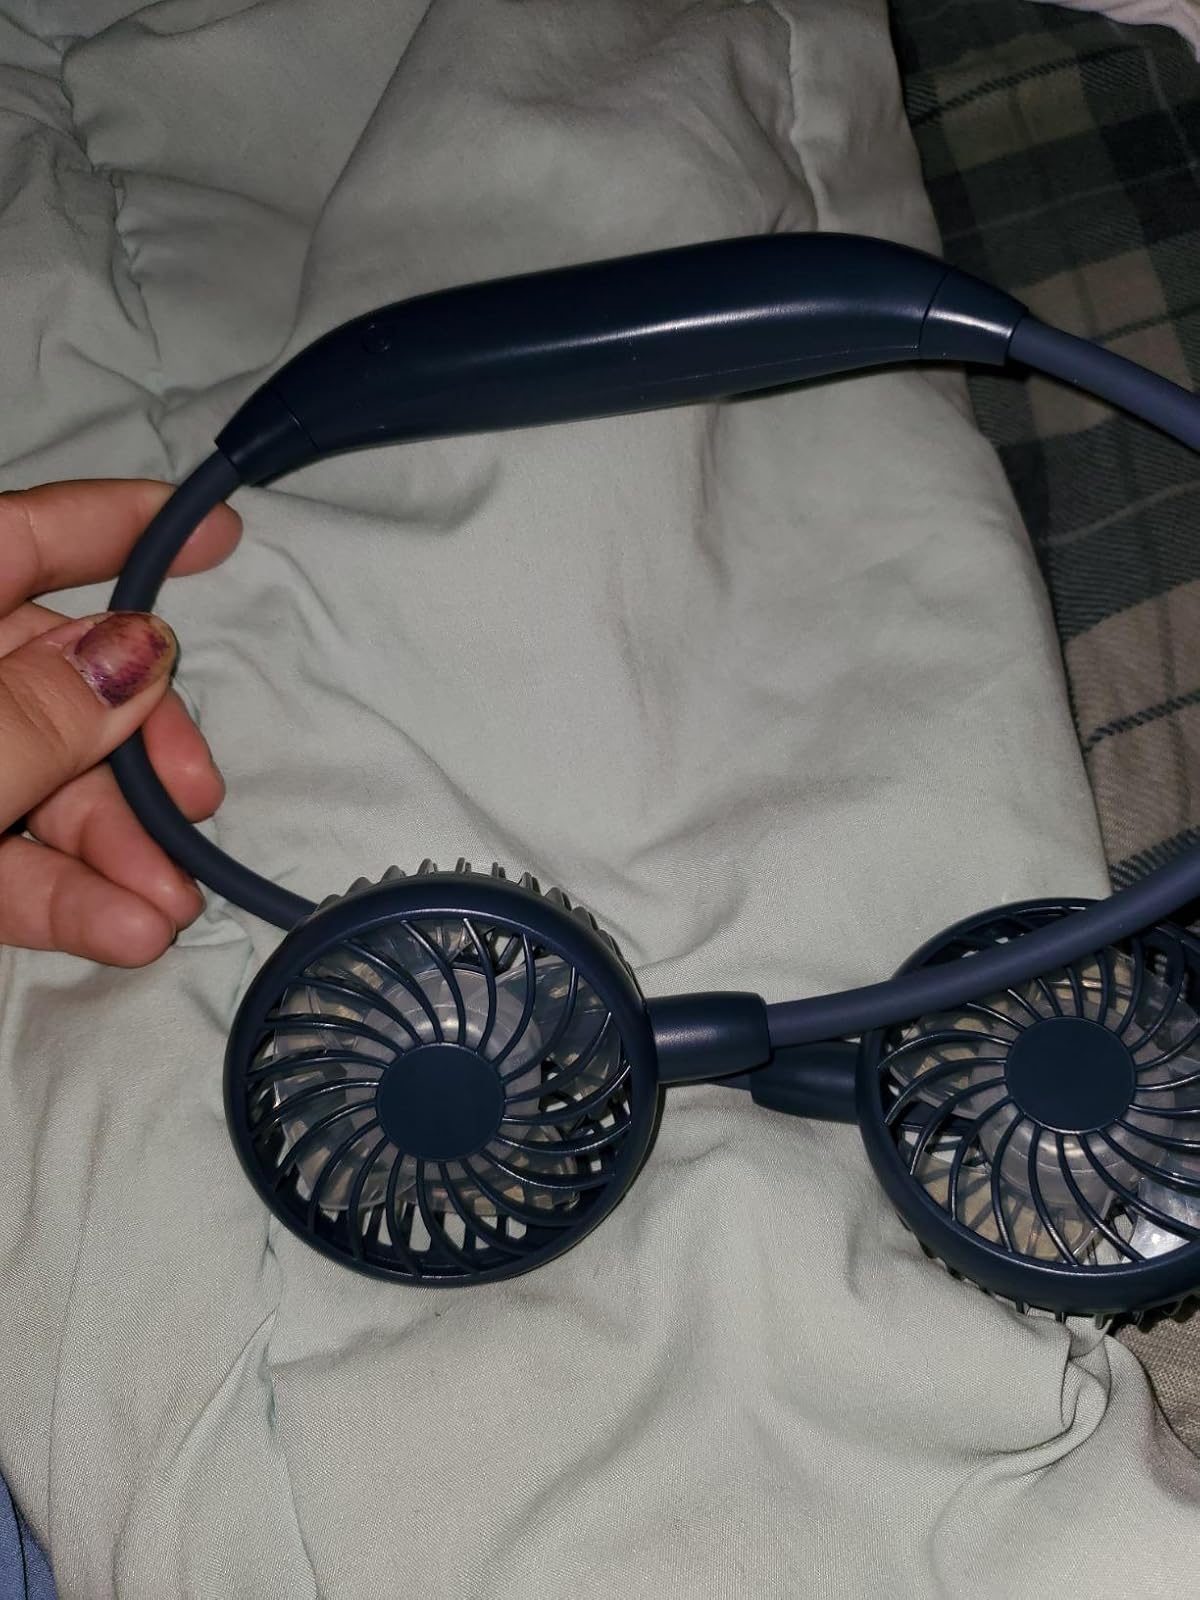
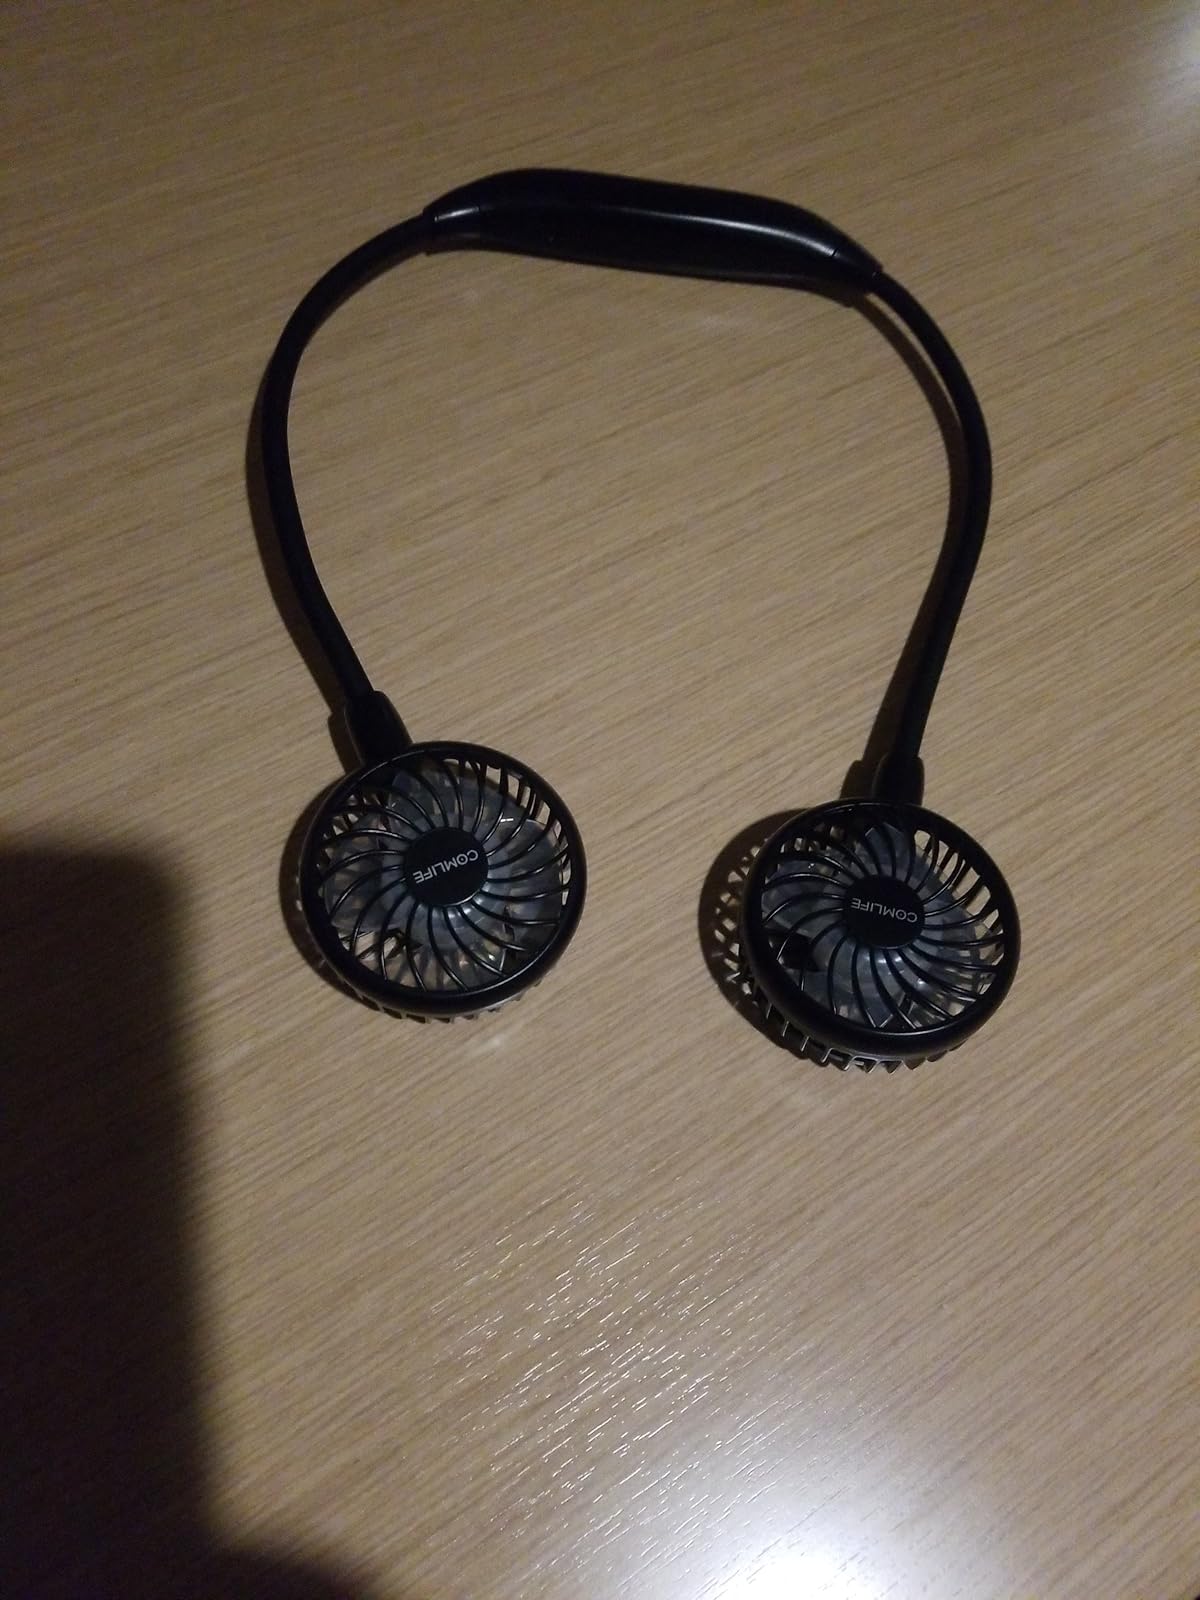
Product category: fan
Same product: no